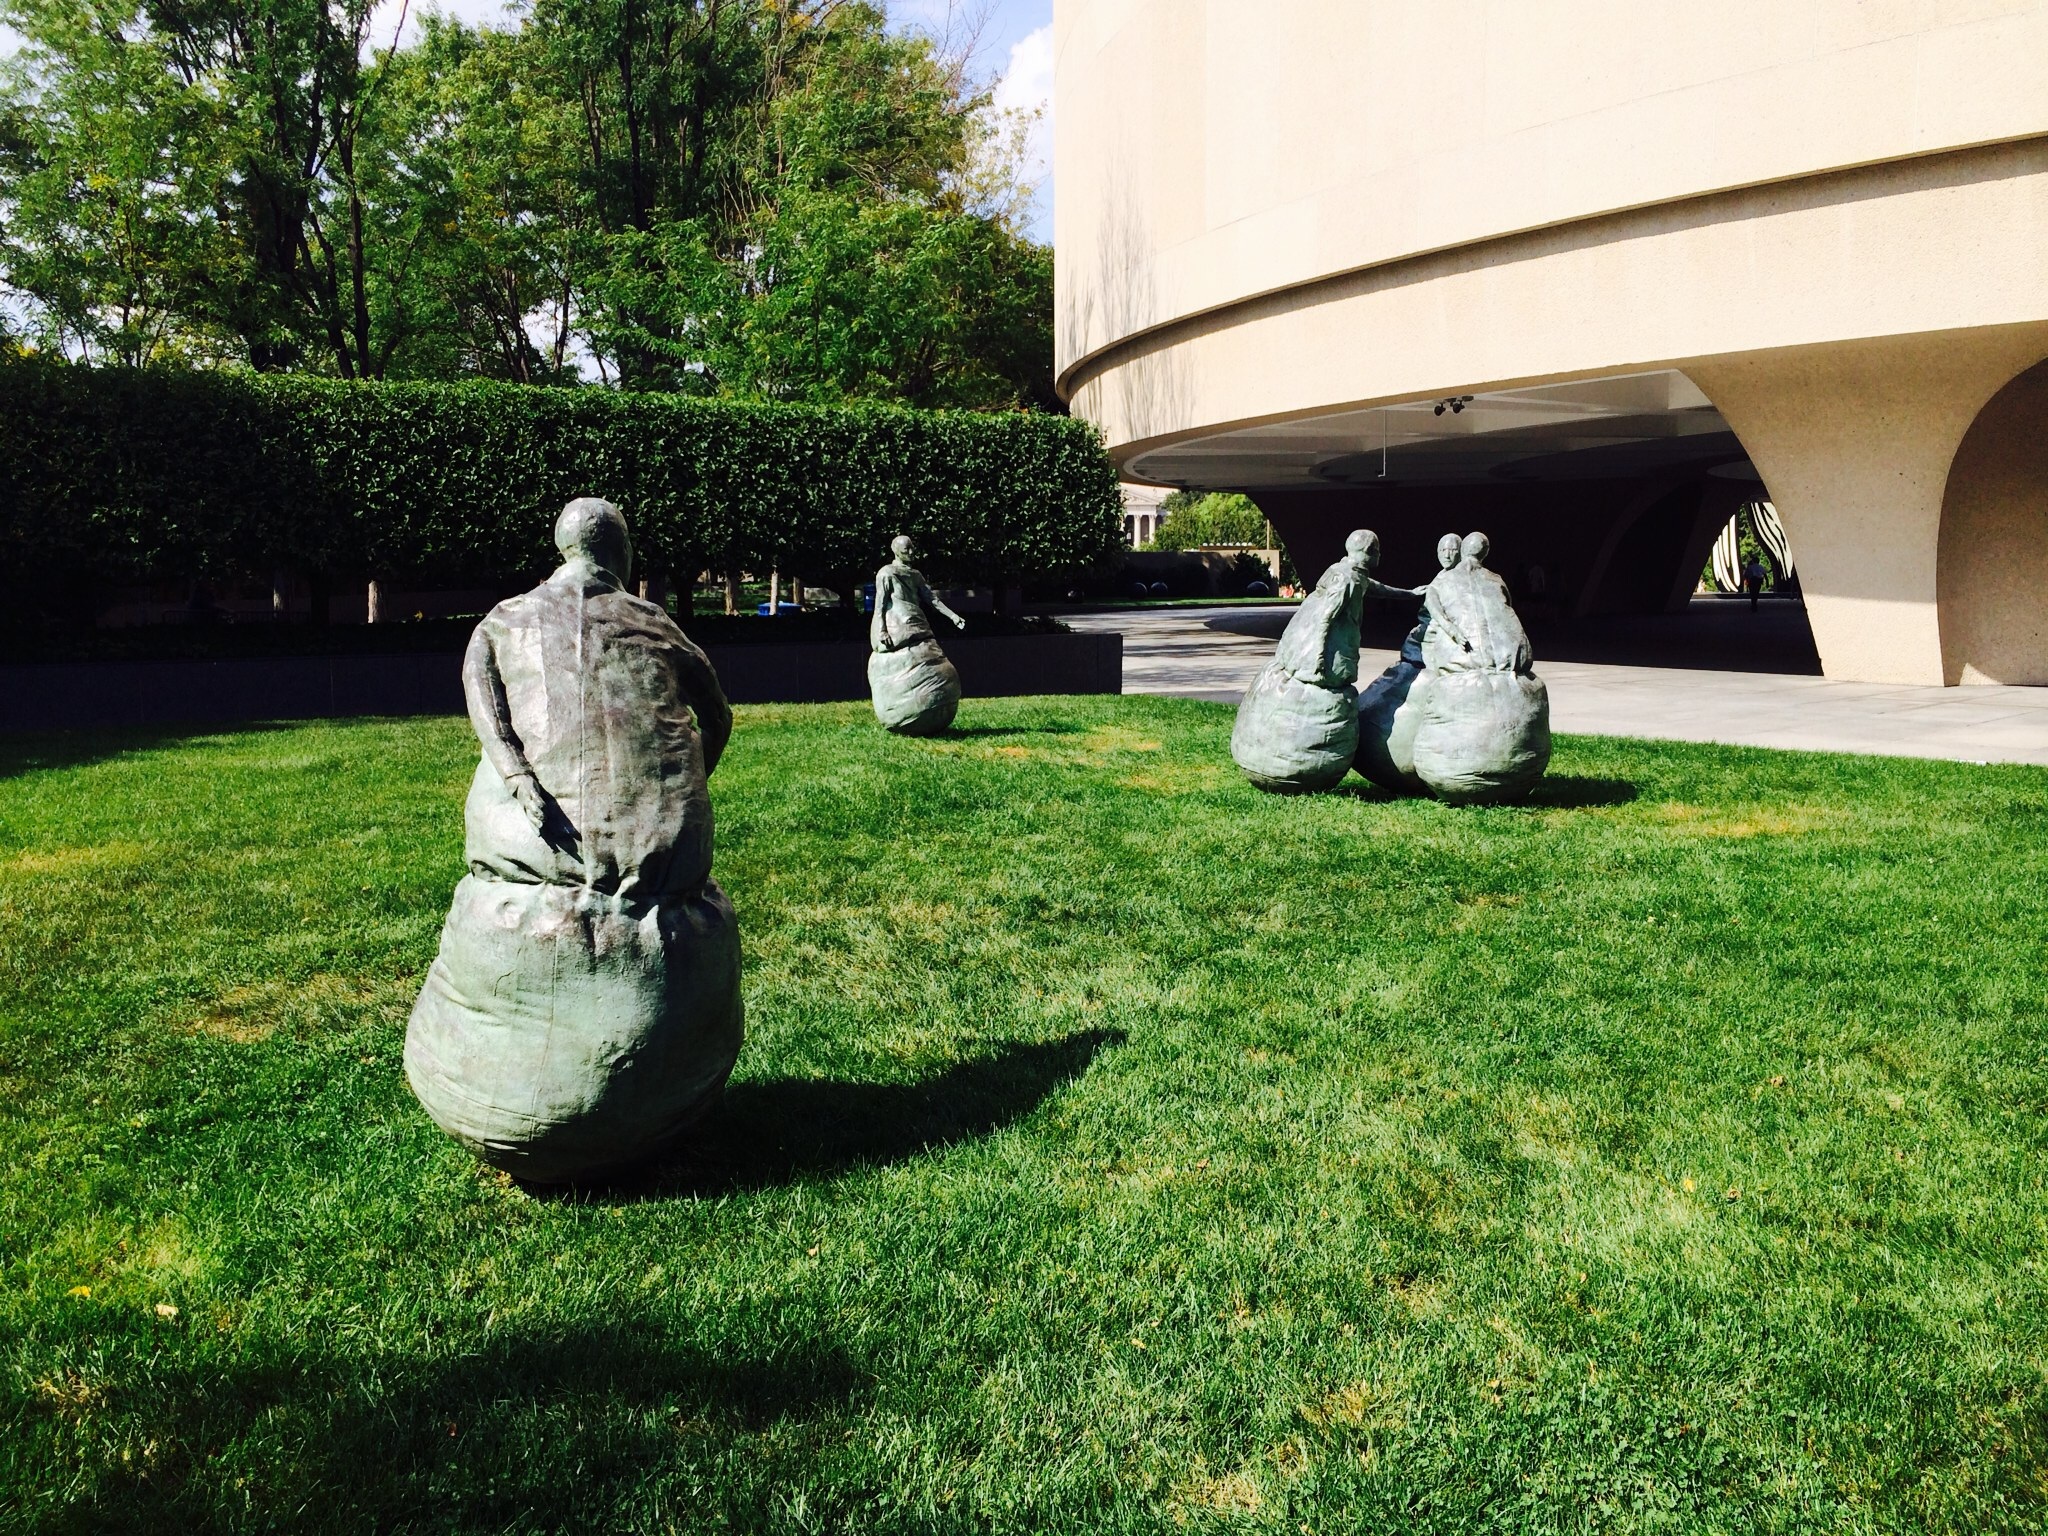
grass, lawn, flower, monument, statue, green, museum, backyard, garden, dc, sculpture, memorial, art, yard, human positions